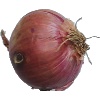
Label: Onion Red 1